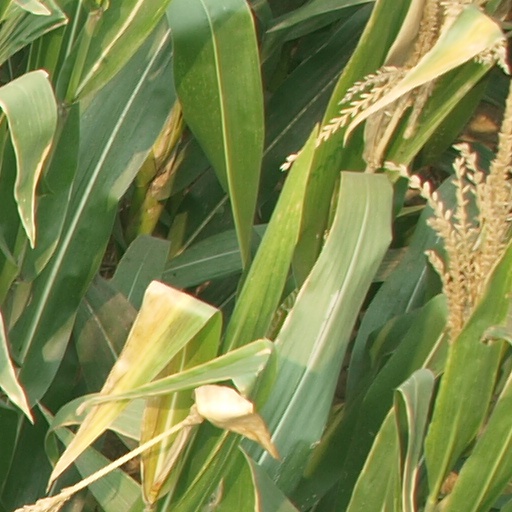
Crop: maize; corn